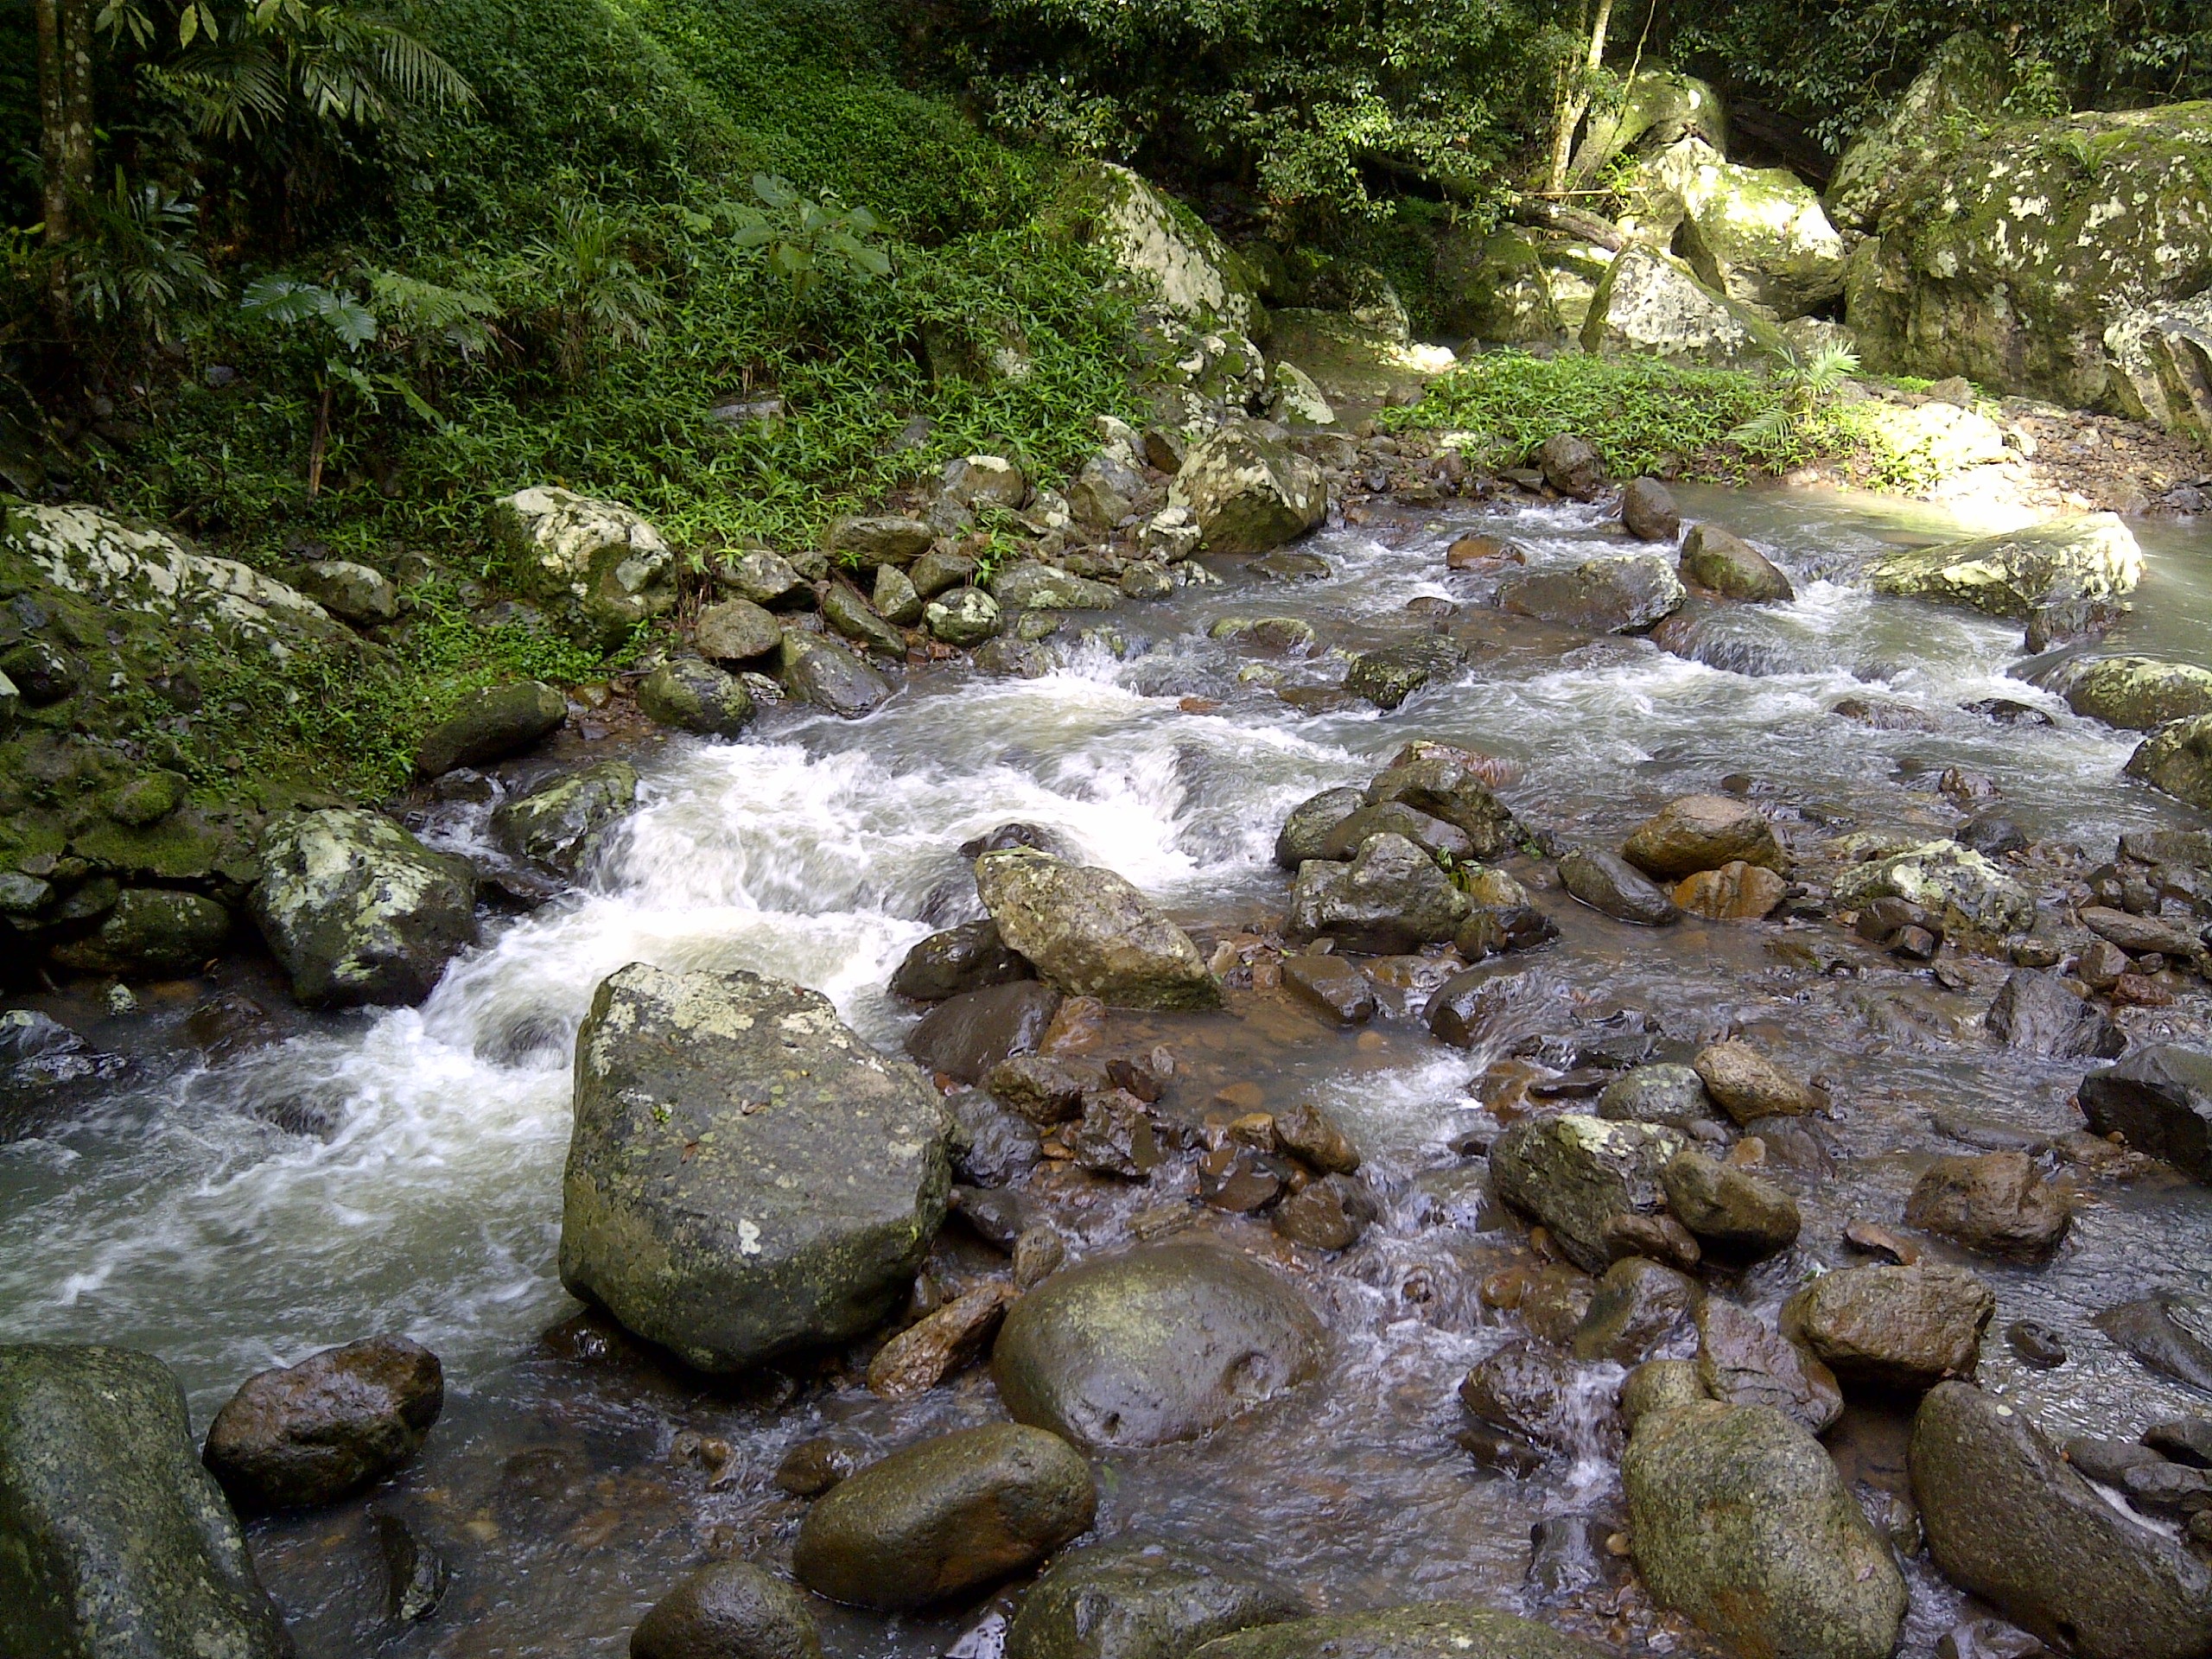
landscape, water, nature, forest, rock, creek, wilderness, river, valley, stream, flow, flowing, rapid, body of water, woodland, natural water, water feature, watercourse, stream bed, landform, geographical feature, numinbah valley queensland